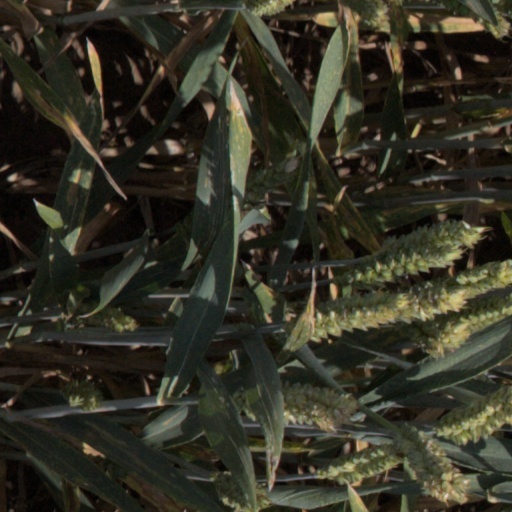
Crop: wheat